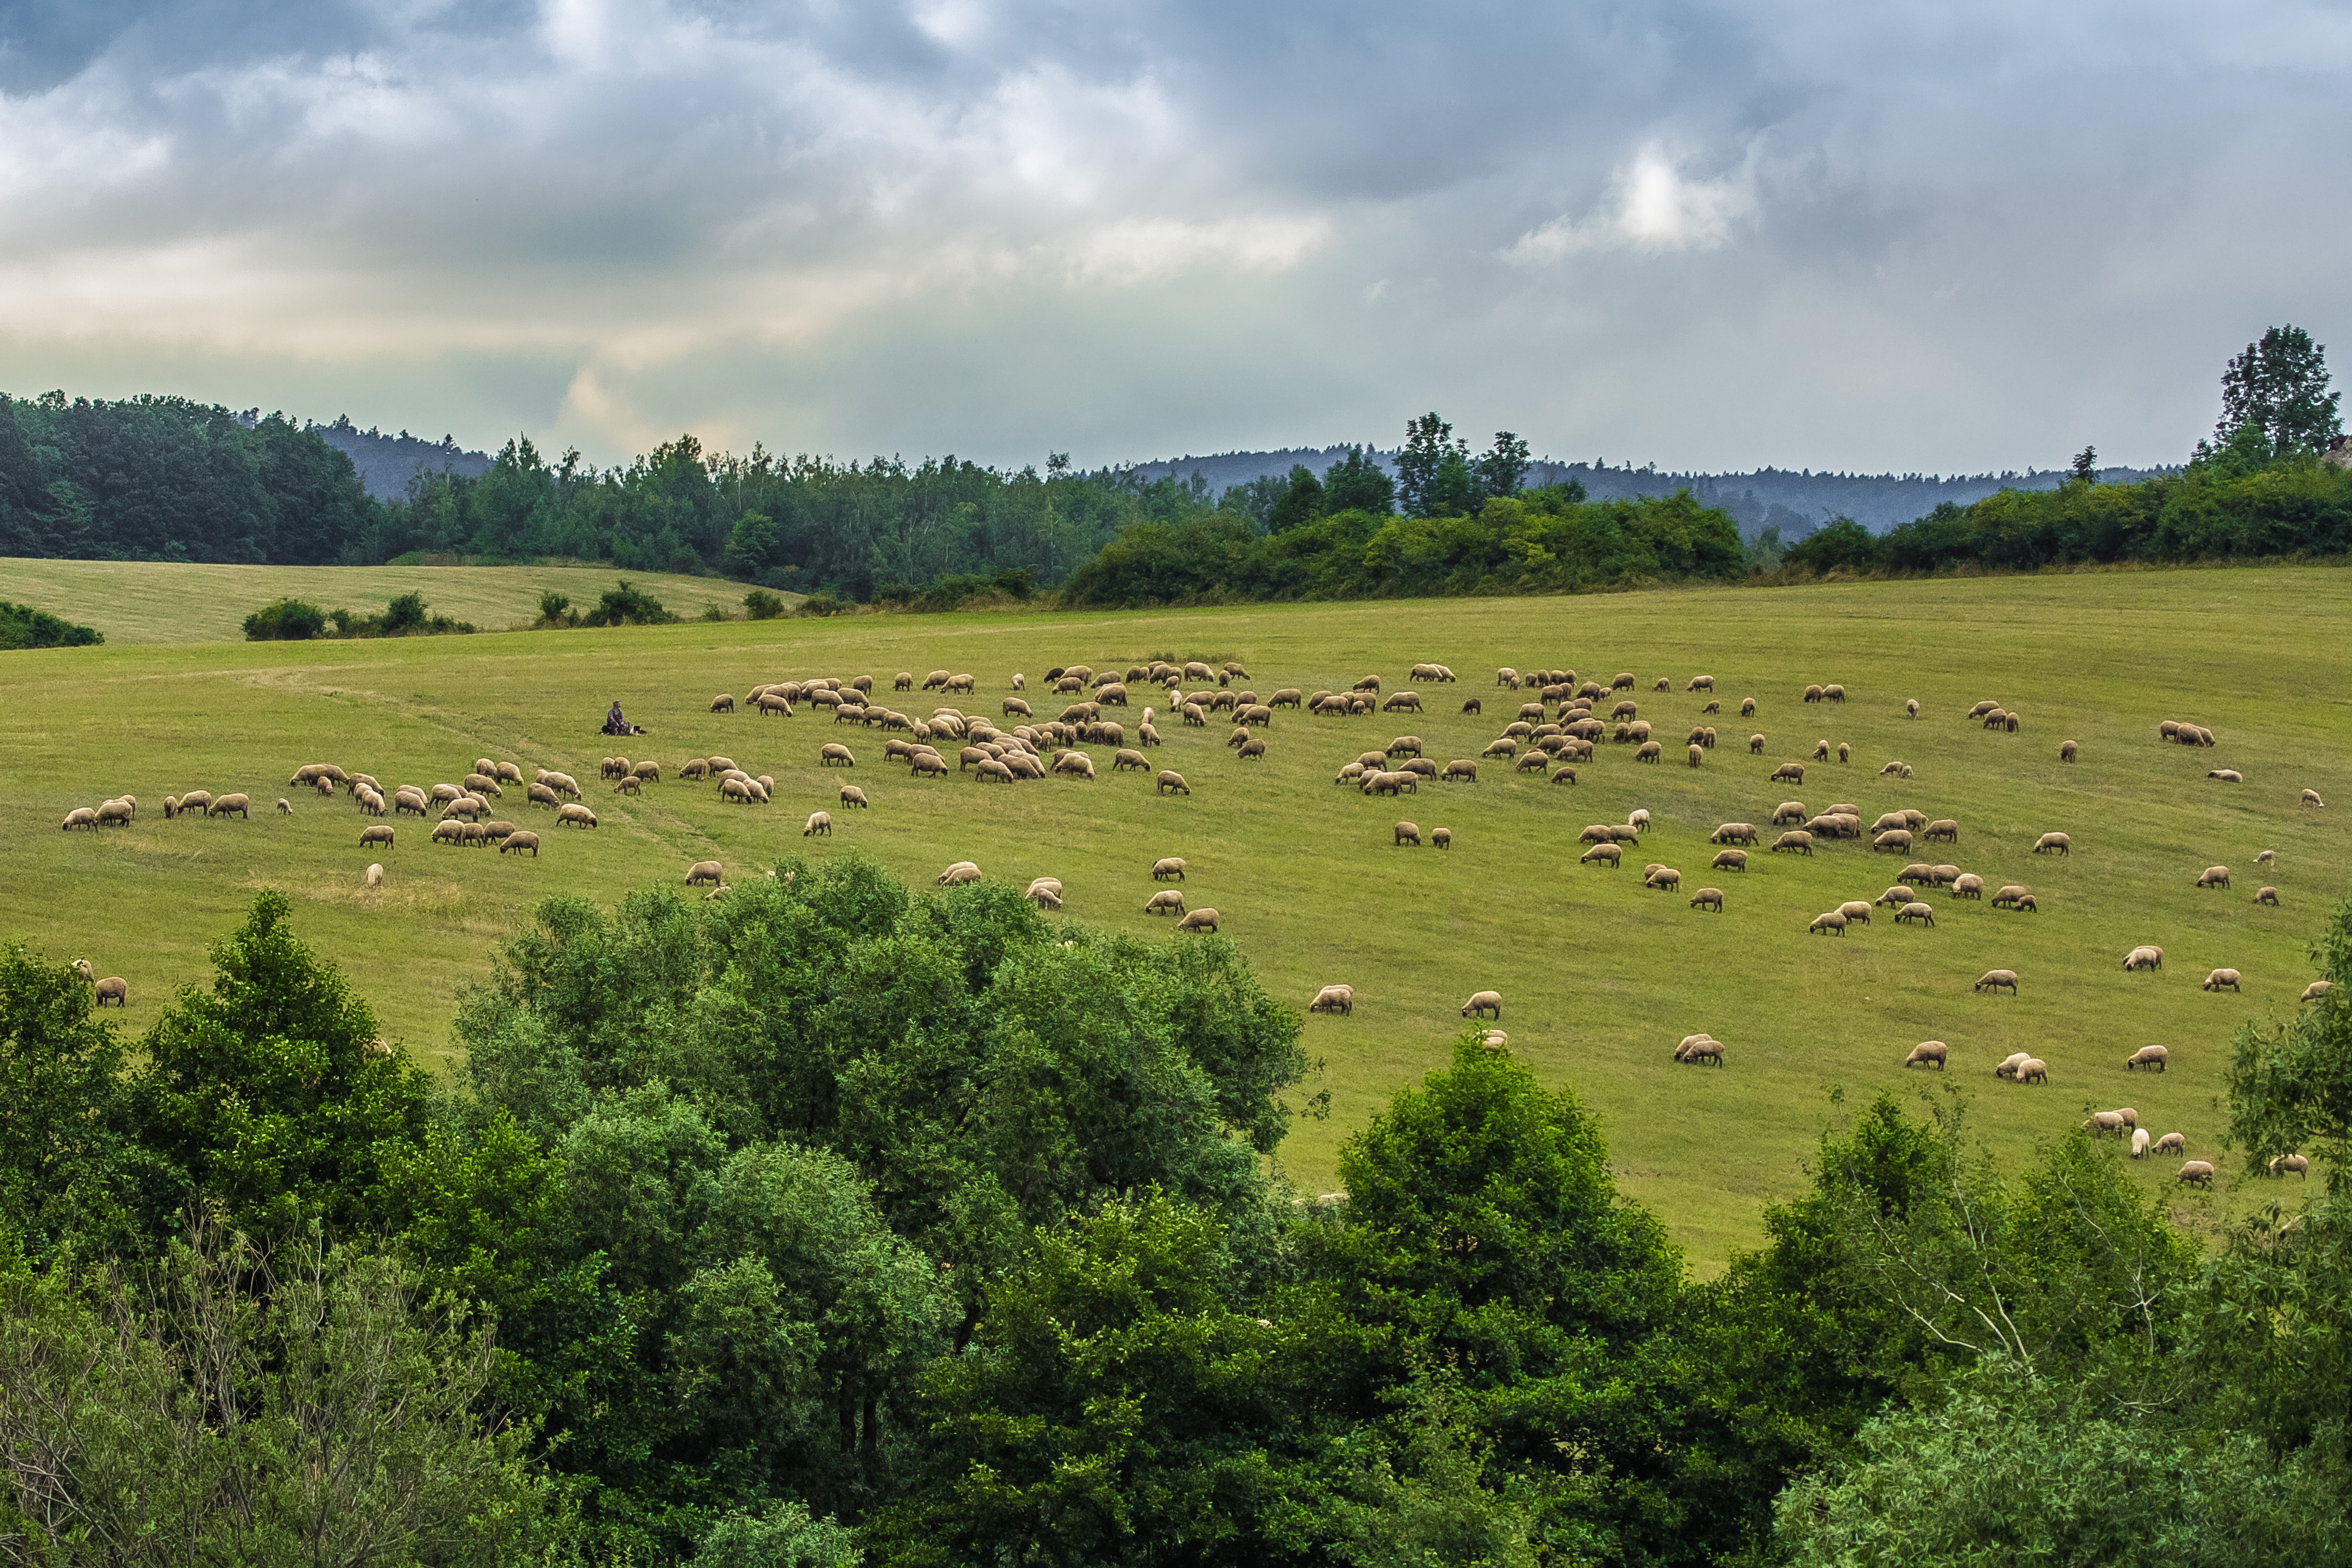
landscape, nature, grass, wilderness, mountain, field, farm, meadow, prairie, hill, valley, green, herd, pasture, grazing, sheep, soil, agriculture, highland, savanna, plain, grassland, plateau, habitat, ecosystem, steppe, rural area, paddy field, the countryside, natural environment, geographical feature, mountainous landforms